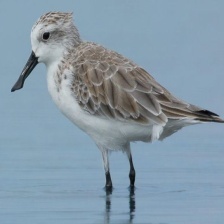
Species: SPOON BILED SANDPIPER
Scientific name: CALIDRIS PYGMAEA
ImageNet parent category: red-backed_sandpiper